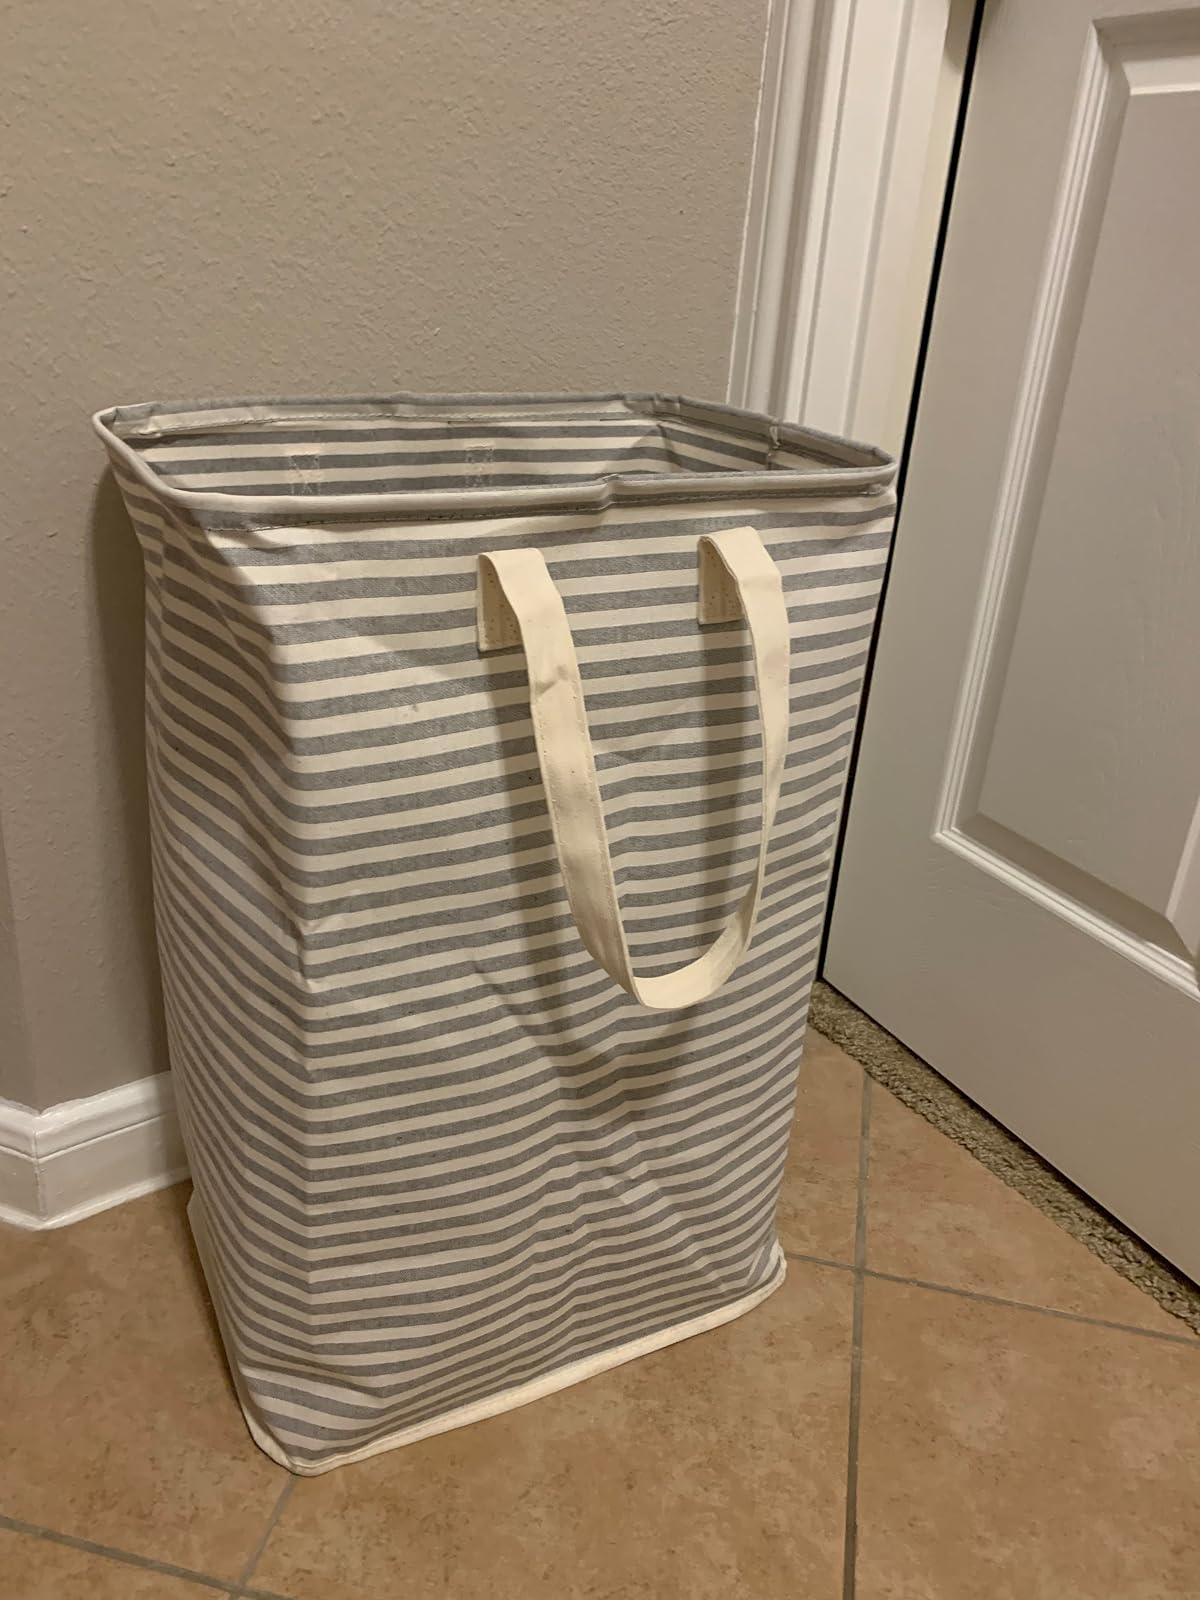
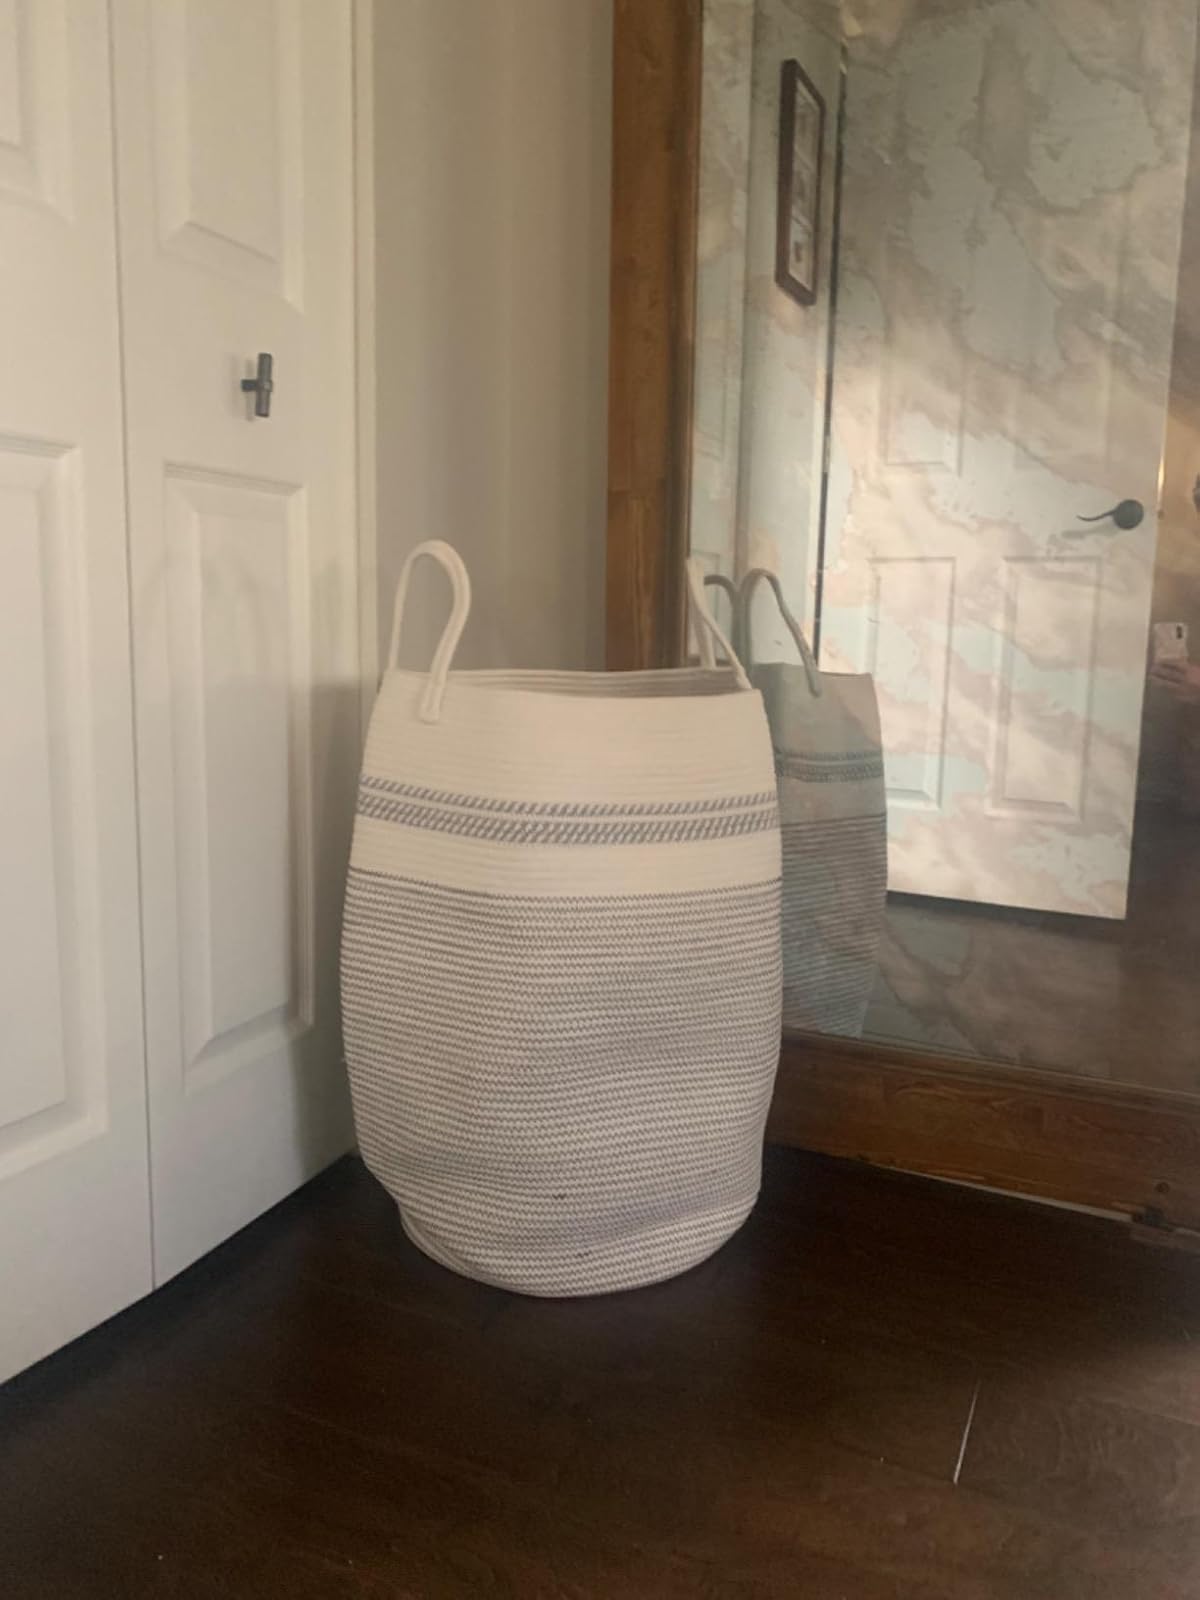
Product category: items_hamper
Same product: no